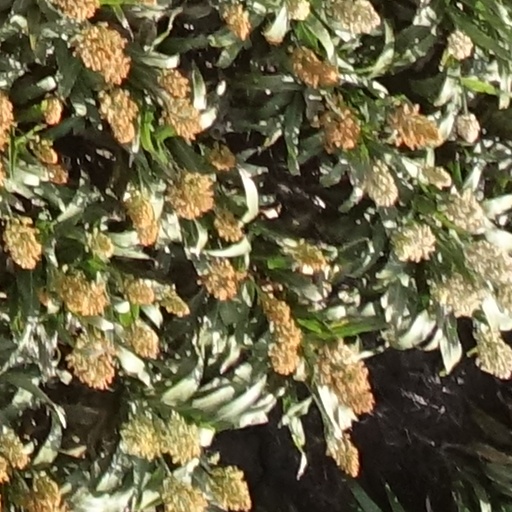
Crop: sorghum